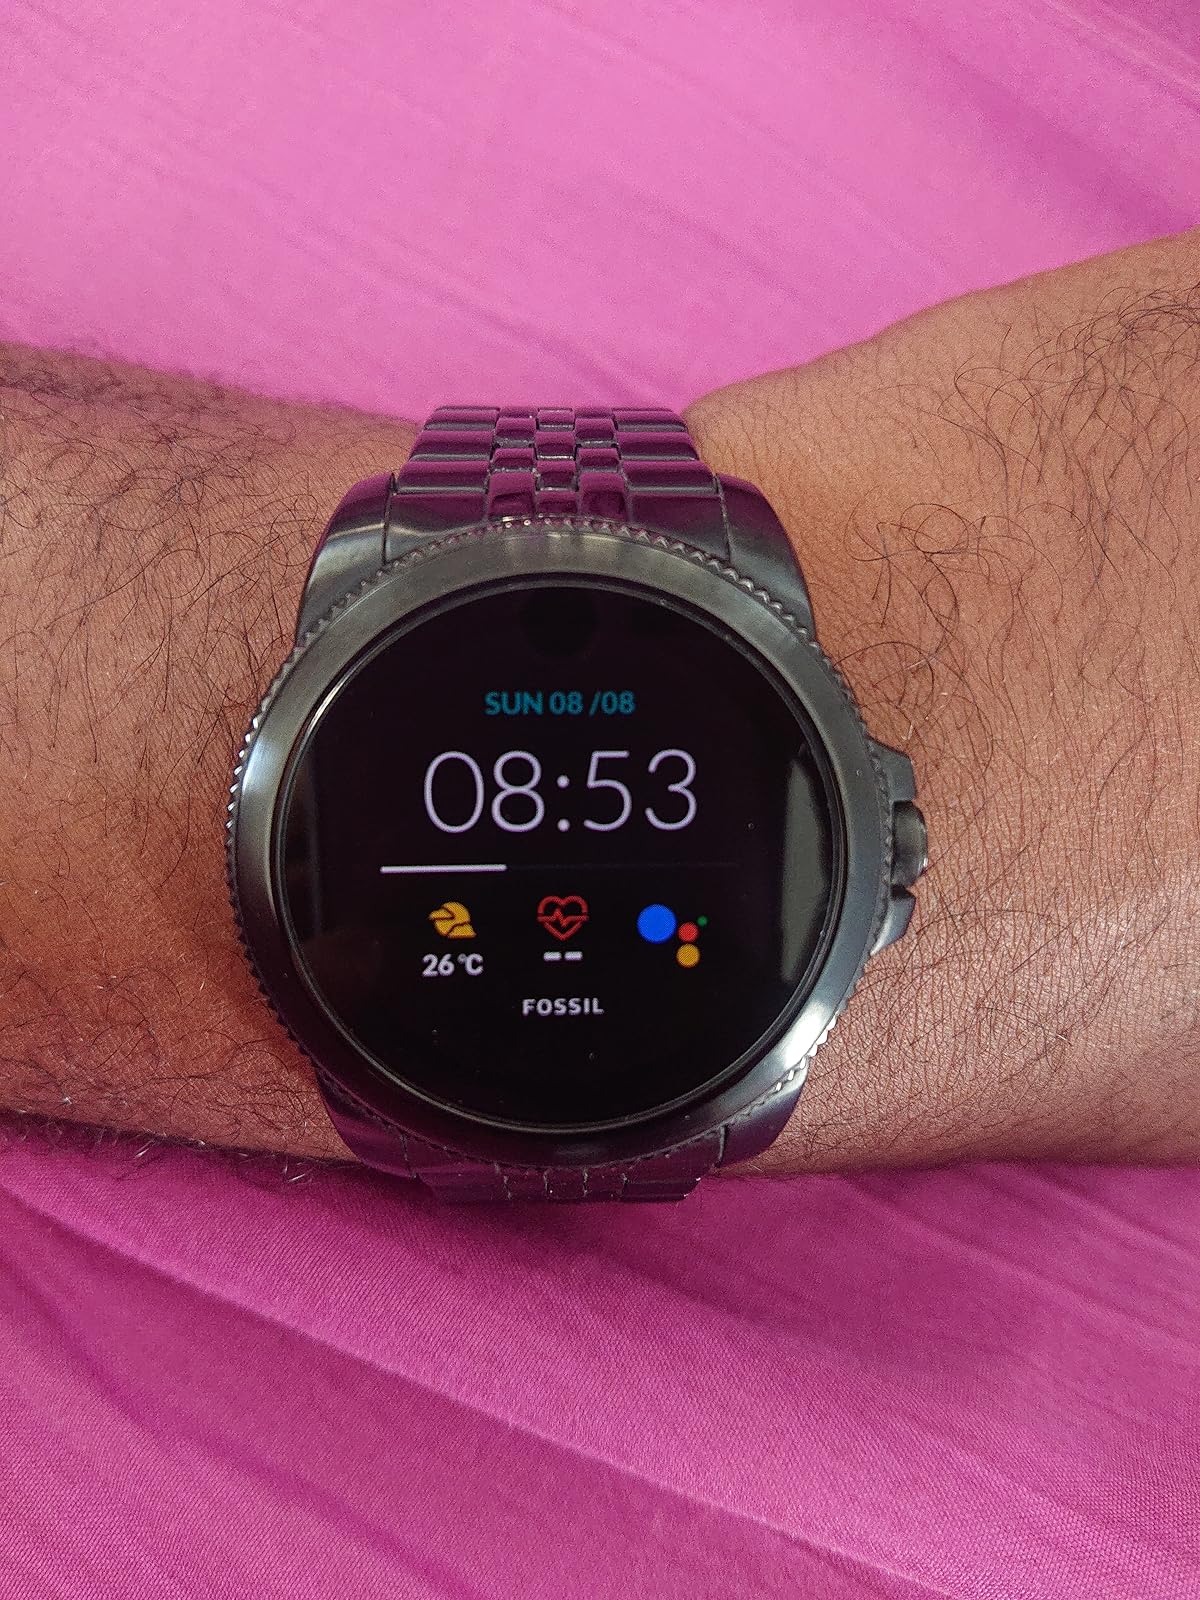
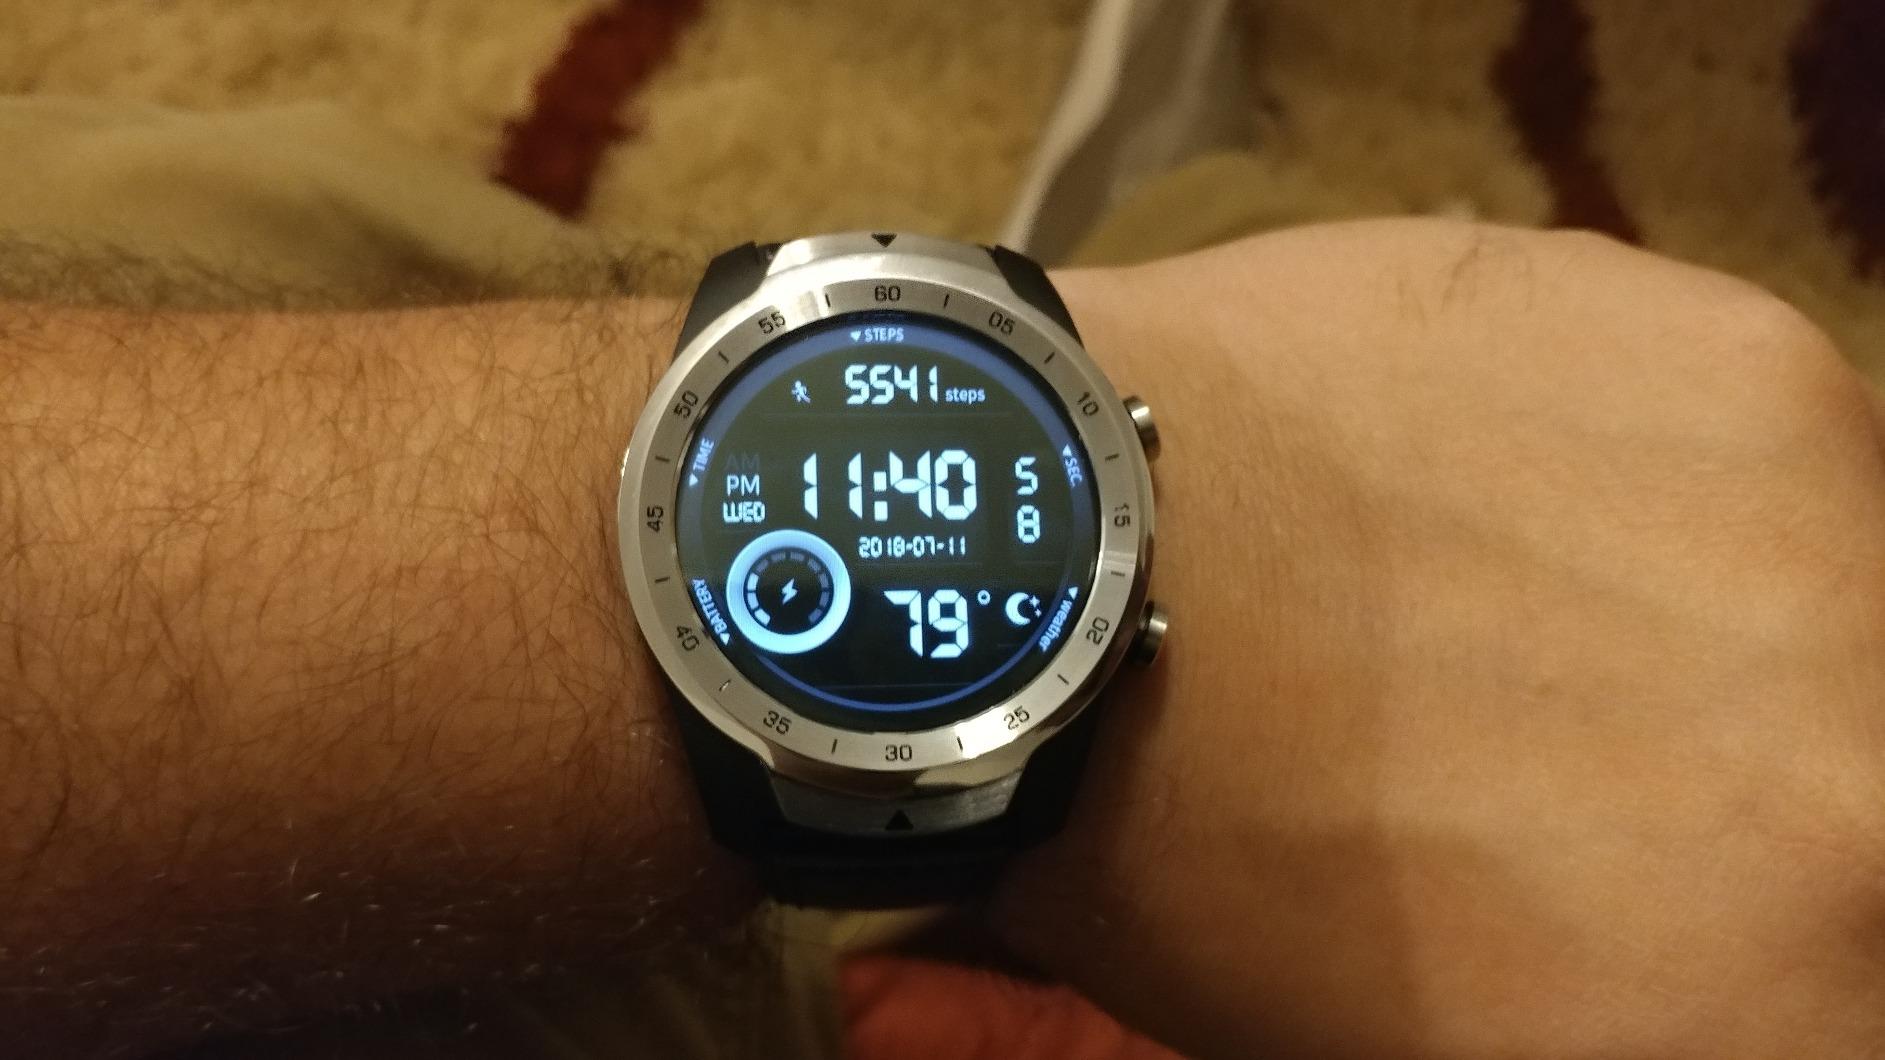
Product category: smartwatch
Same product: no